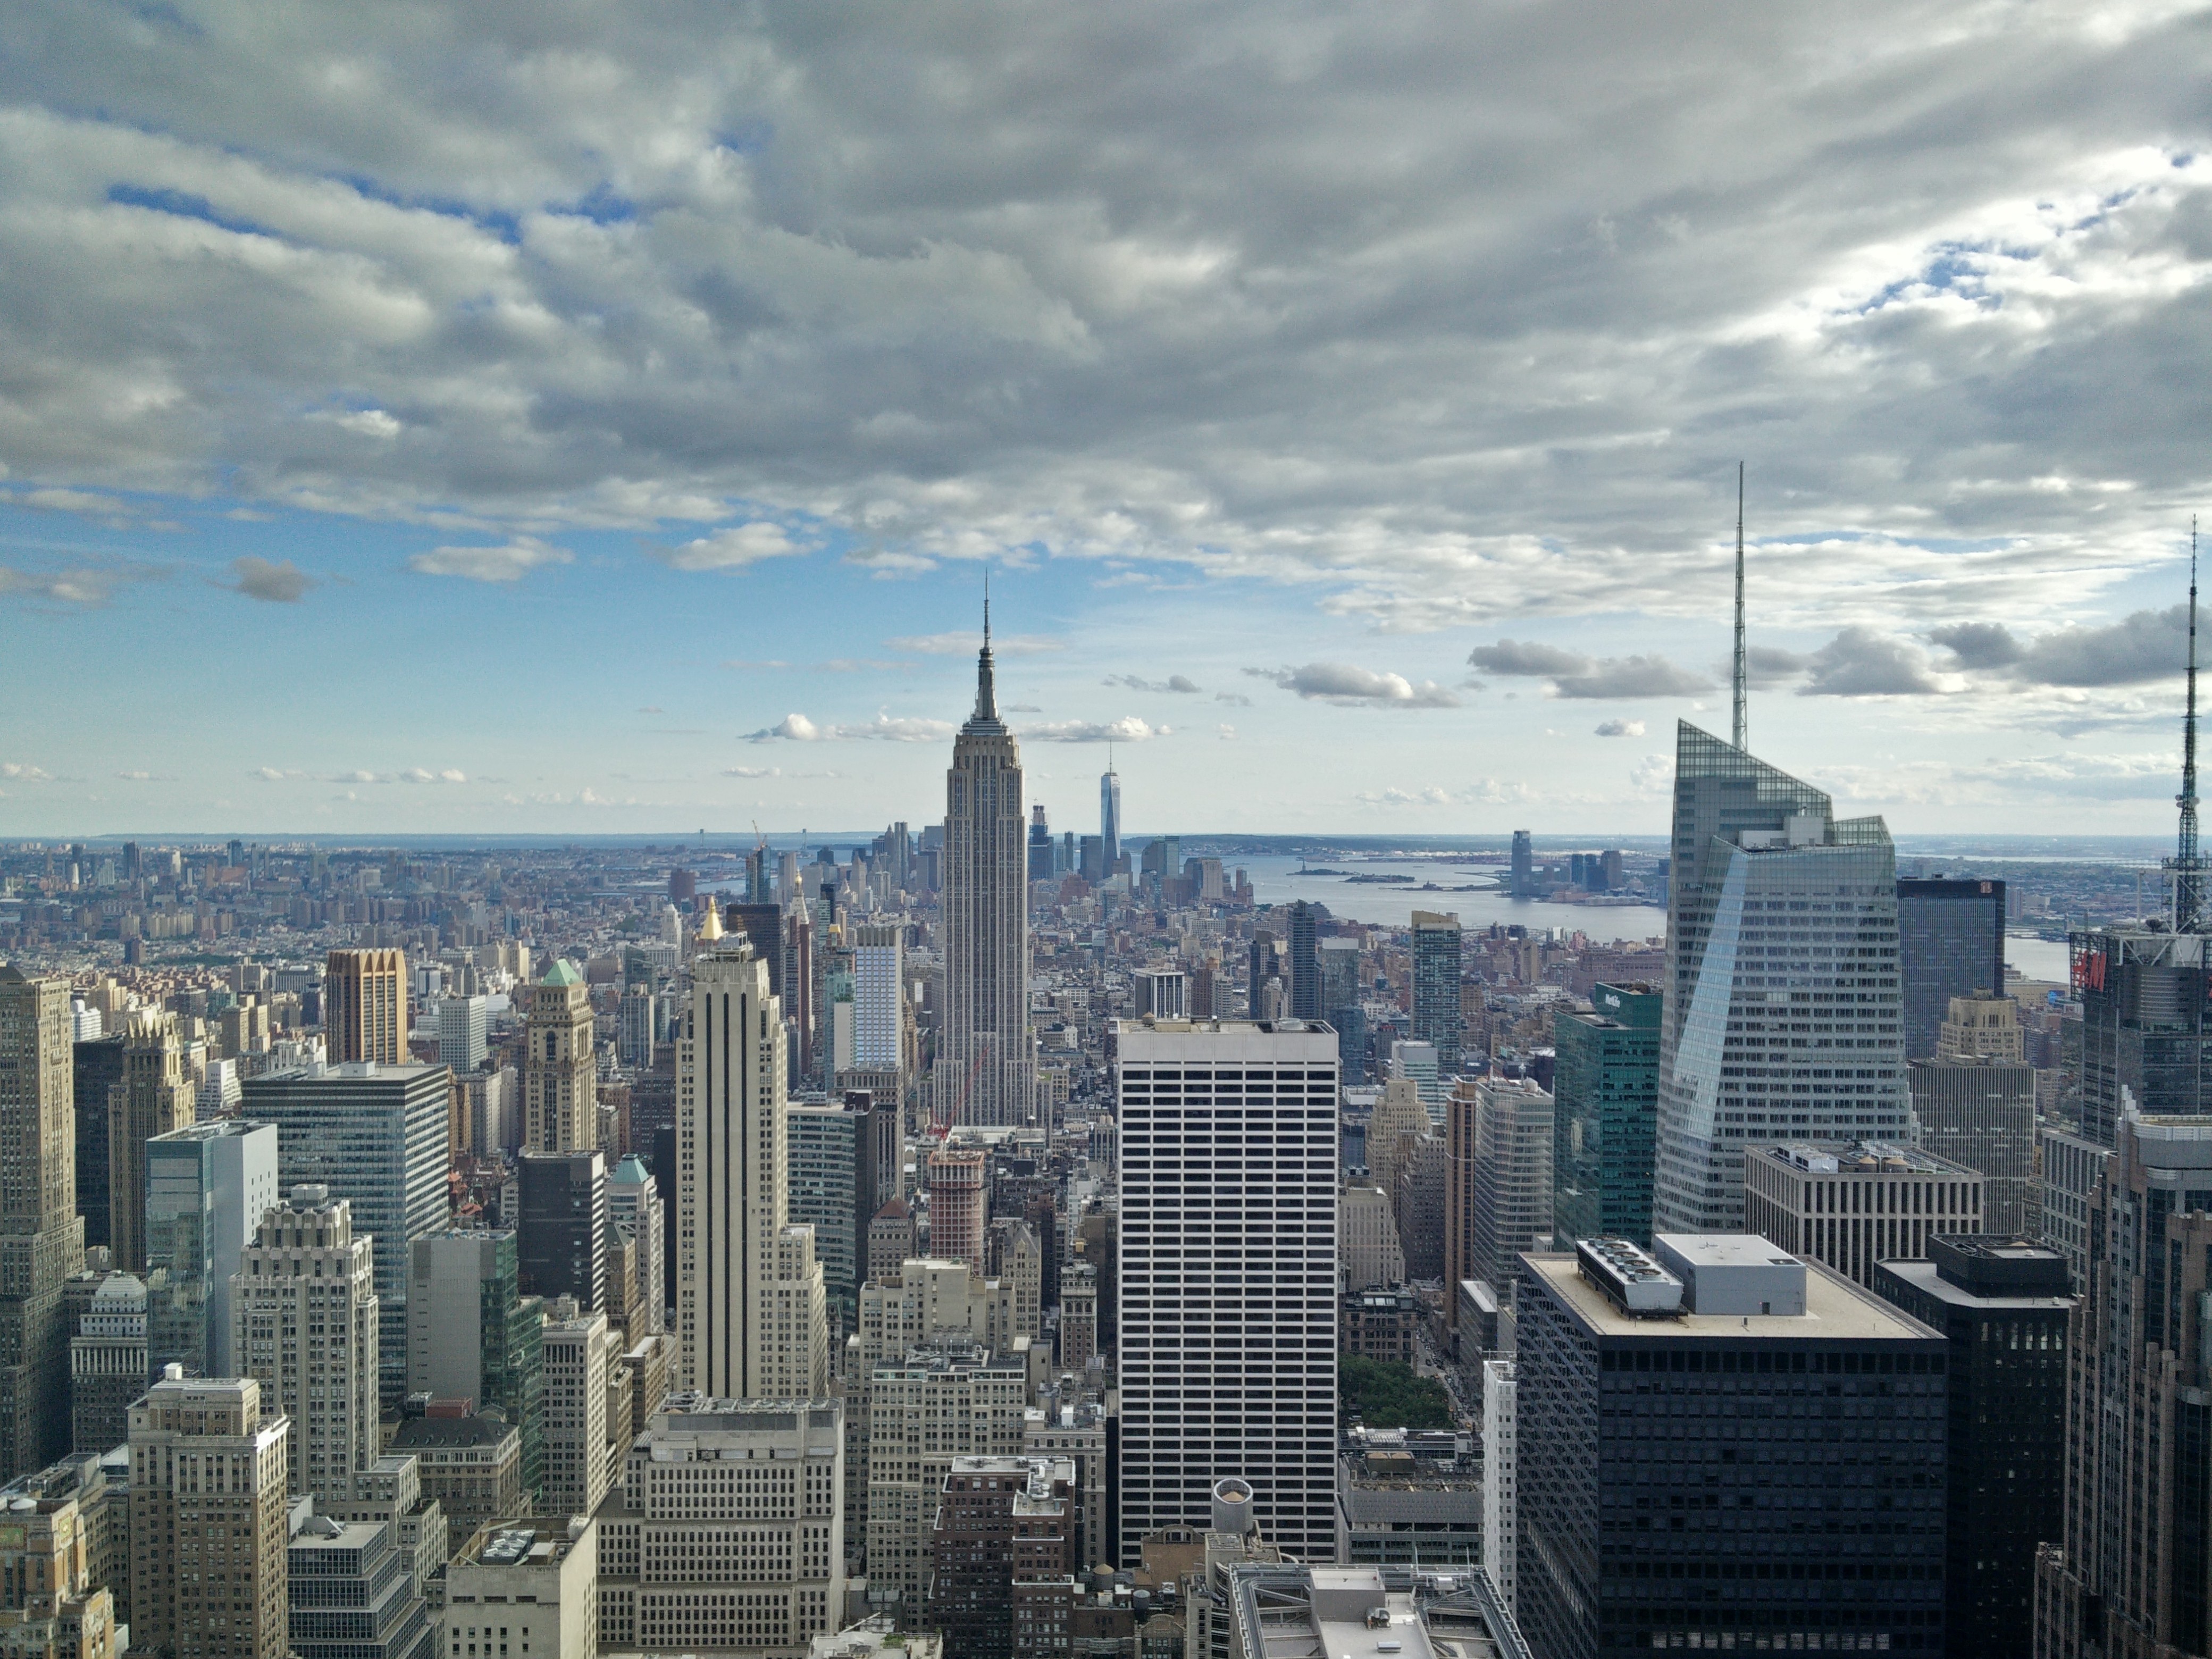
horizon, skyline, view, city, skyscraper, new york city, cityscape, downtown, tower, tower block, rockefeller center, metropolis, aerial photography, top of the rock, urban area, residential area, geographical feature, human settlement, atmosphere of earth, metropolitan area